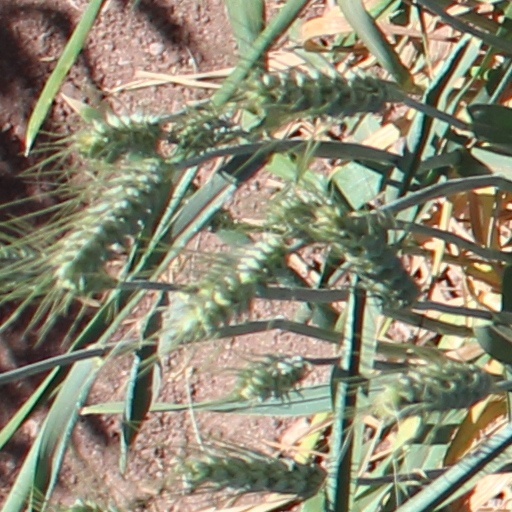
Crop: wheat